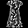
Label: Dress